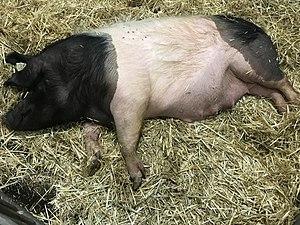
Truie cul noir du Limousin au salon de l'agriculture 2020.
Le cul noir limousin est une race porcine française originaire de la région de Saint-Yrieix-la-Perche, dans le sud de la Haute-Vienne. Ce cochon de type ibérique, blanc taché de noir, a été délaissé au profit d'autres races lorsque s'est développé l'élevage industriel du porc, principalement du fait de sa faible croissance et de sa forte proportion de gras.